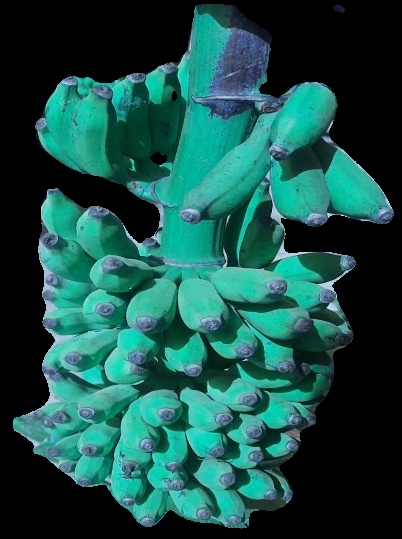
Variety: elakki-bale
Grade: grade3